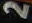
Number: 2